Stadler GTW

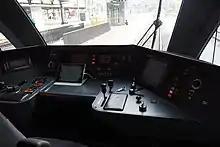
Driver's cab of Thurbo RABe 526 799 at Sankt Gallen train station

Stadler GTW is family of vehicles which differ externally, in the various designs of the head of the vehicle (from angular to streamlined), and also in the different designs and power units that drive them. They also come in different gauges and as rack railway vehicles. The basic version is the "GTW 2/6", a railcar which conforms to UIC standards. "2/6" means "two of six axles are powered". The GTW 2/6 is used for example by Deutsche Bahn as "Baureihe 646" (Series 646) and by Swiss railways as "RABe 526".